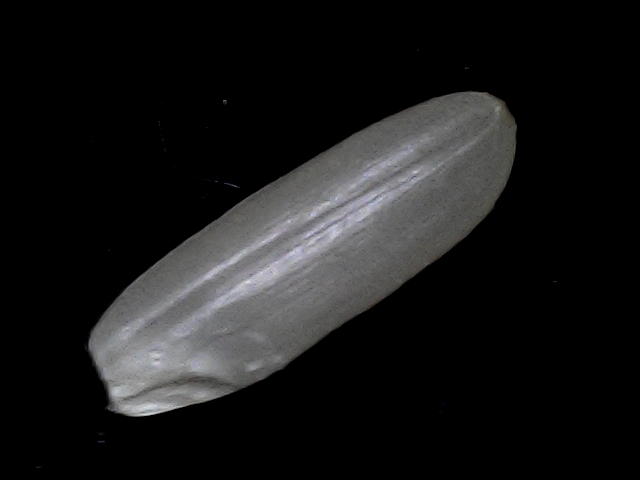
Rice variety: BRRI67